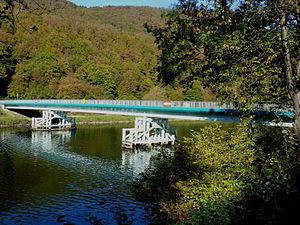
Anchamps - Pont routier sur la Meuse
Anchamps est une commune française située dans le département des Ardennes, en région Grand Est.